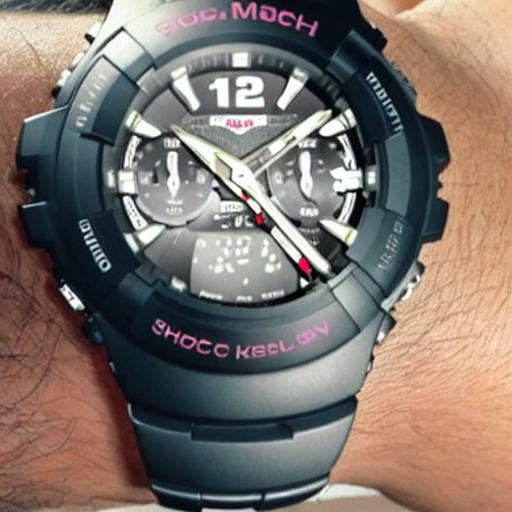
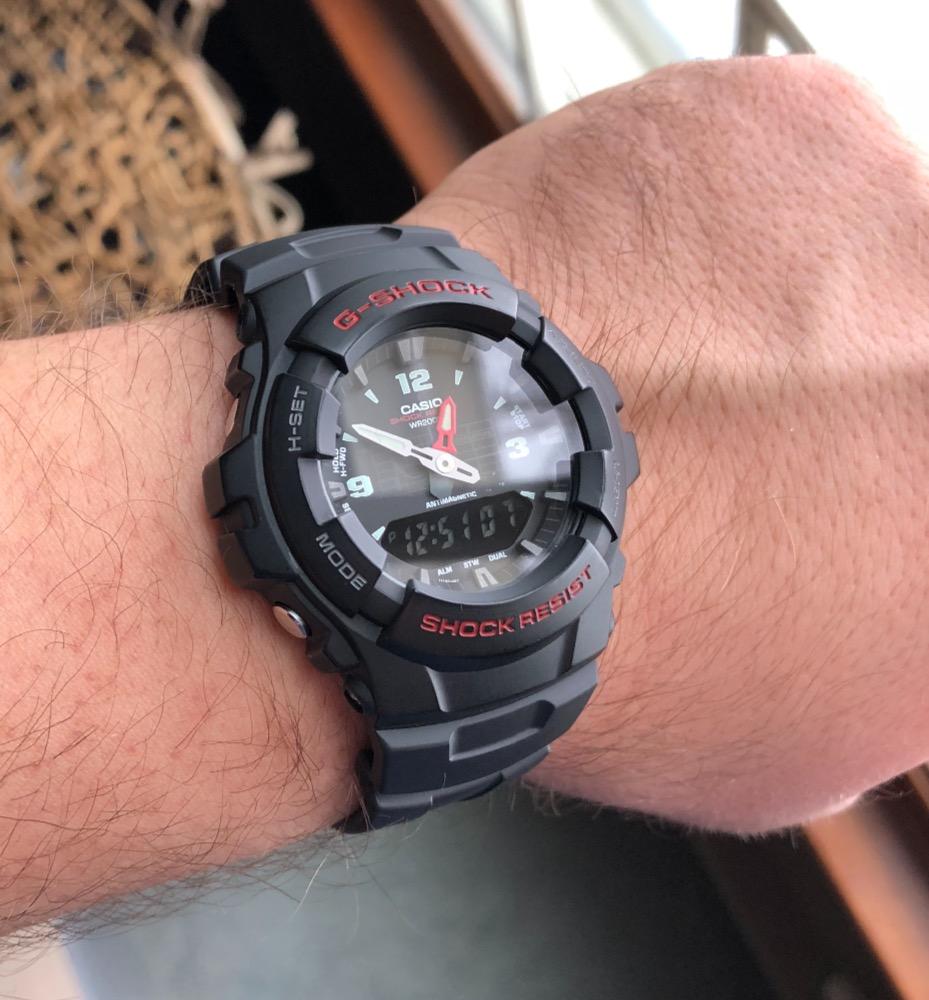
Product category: accessories_watch
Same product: no